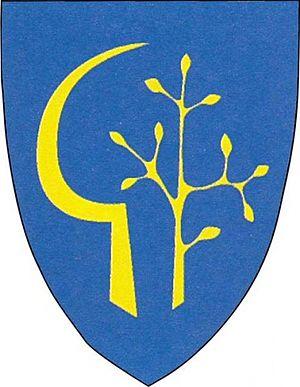
Bohutice est une commune du district de Znojmo, dans la région de Moravie-du-Sud, en République tchèque. Sa population s'élevait à 630 habitants en 2019.